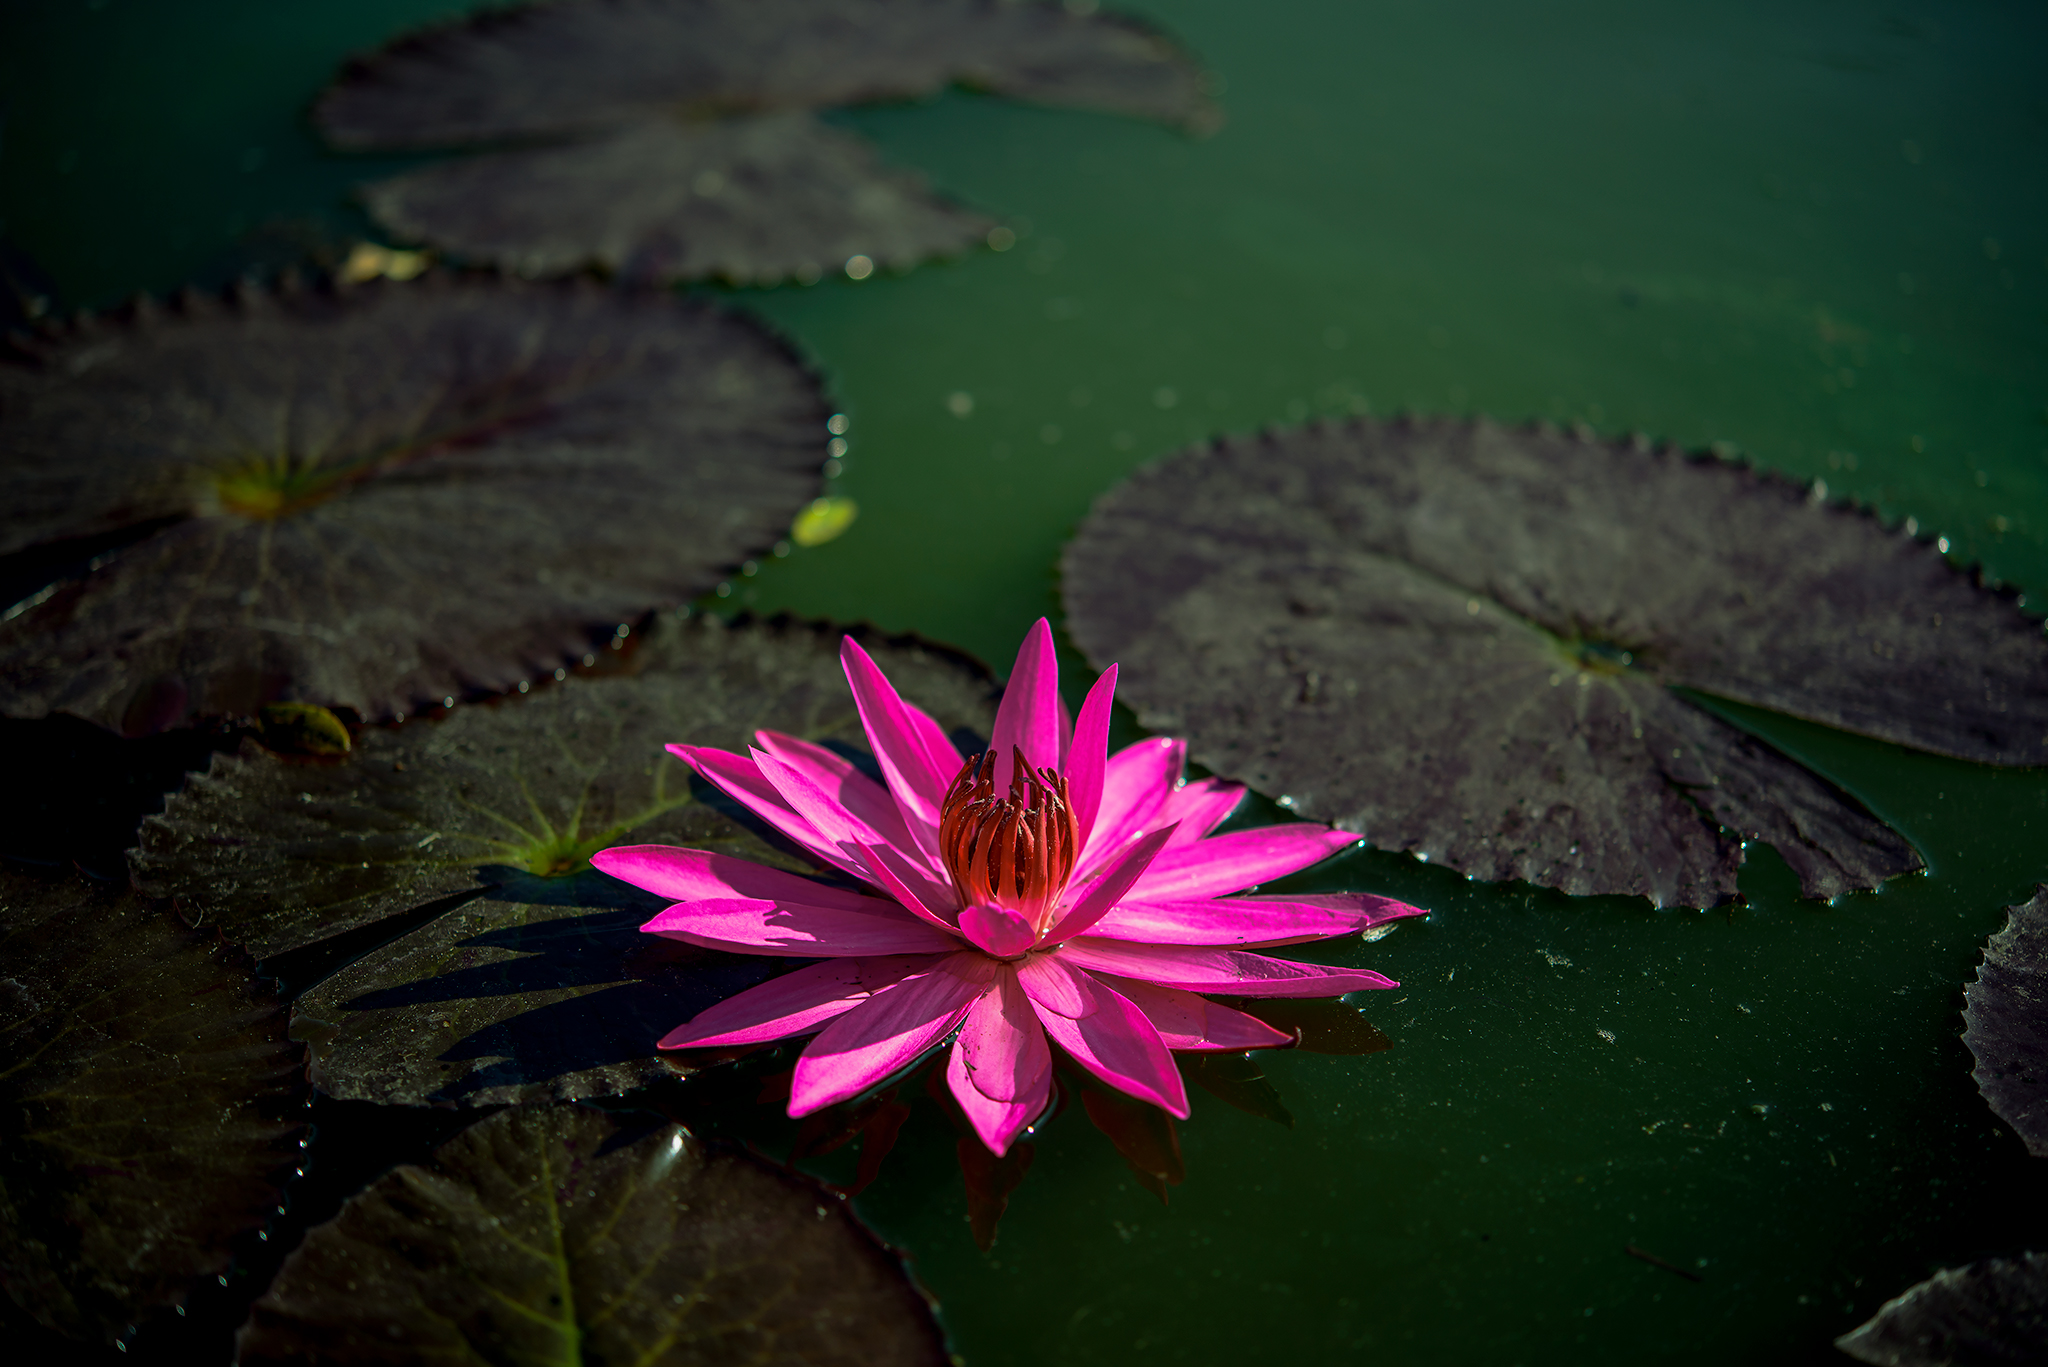
lotus, flower, flora, water, nature, plant, pink, leaf, aquatic plant, close up, petal, sacred lotus, lotus family, macro photography, spring, plant stem, wildflower, computer wallpaper, still life photography